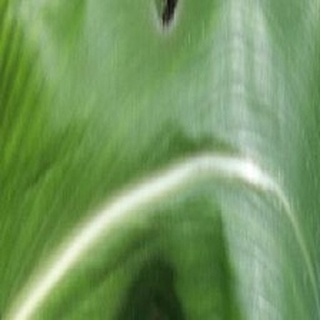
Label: healthy_corn